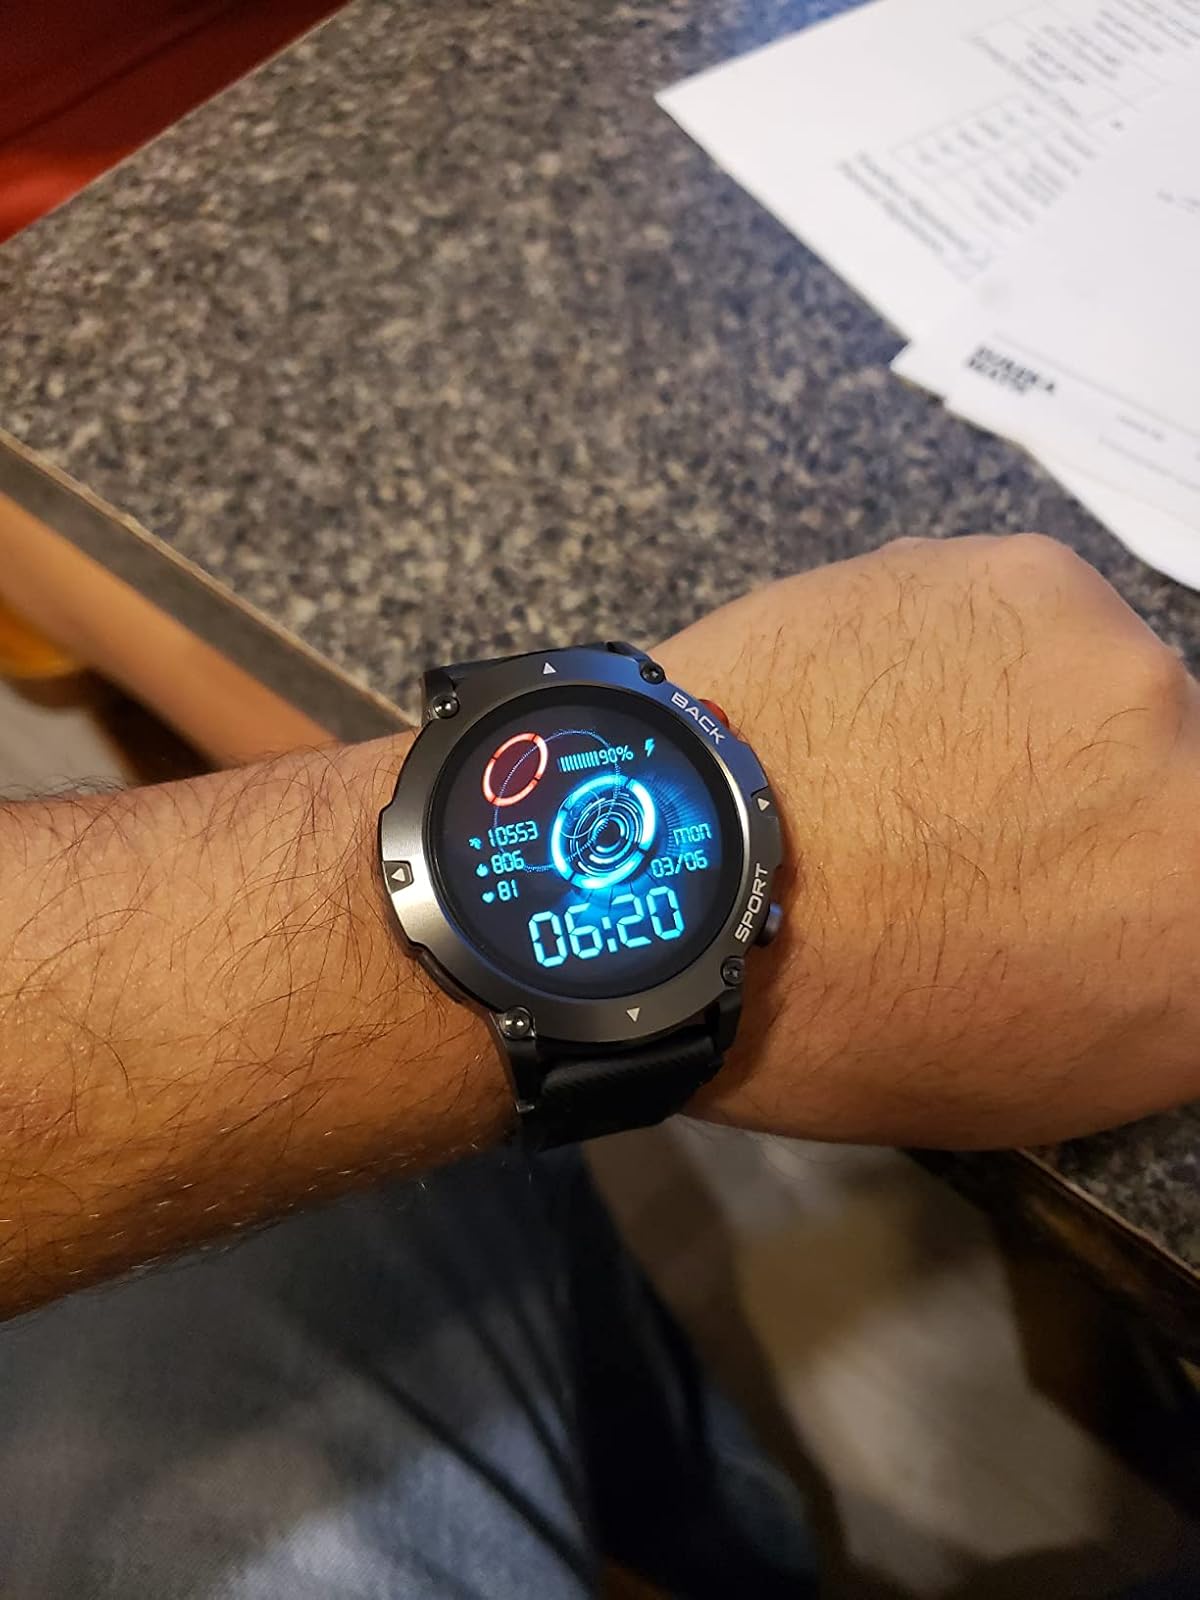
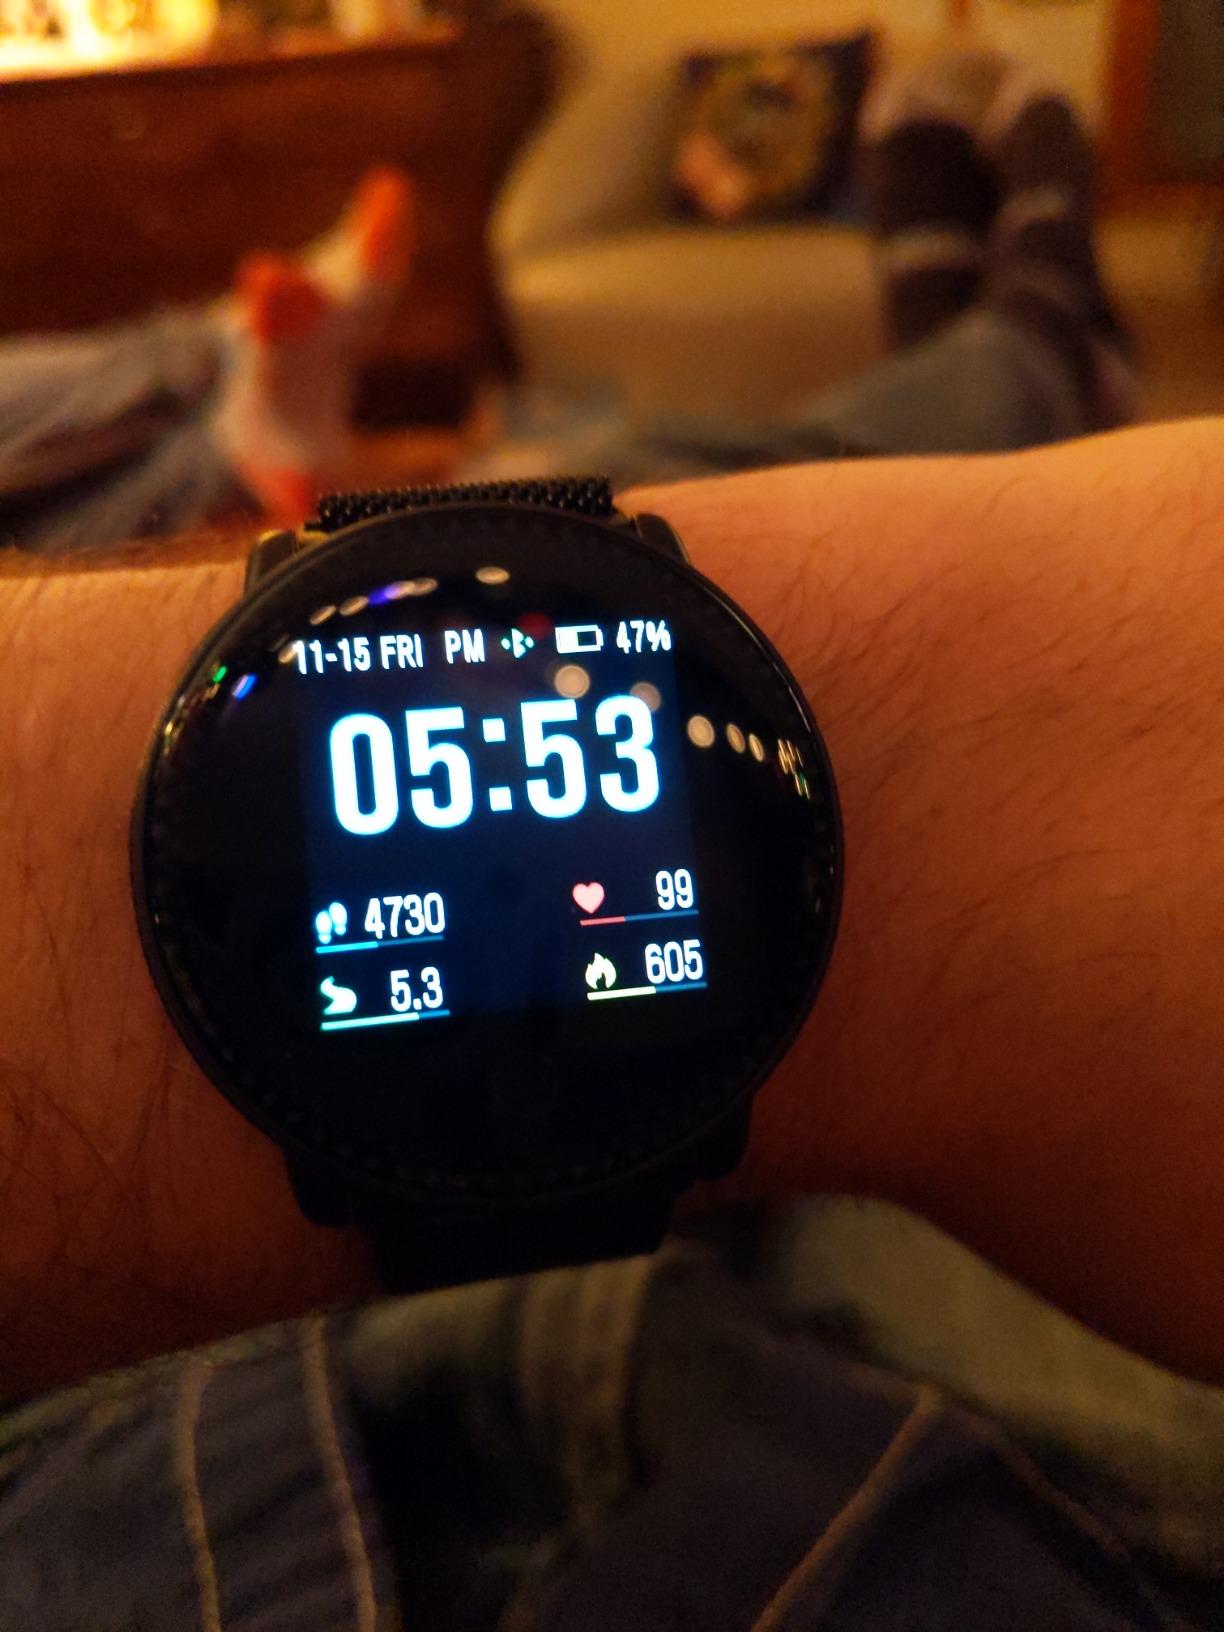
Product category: smartwatch
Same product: no